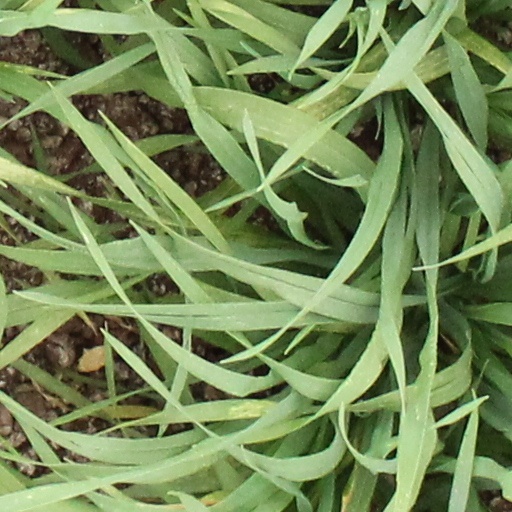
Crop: wheat